Zelia Ball Page

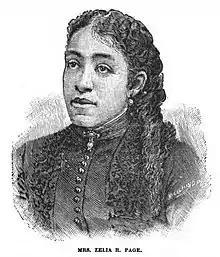

Zelia Ball Page (c. 1850–1937) was a freeborn African-American teacher who spent her career teaching African-American youths in Missouri, Oklahoma and Tennessee. Her husband was the first head of Langston University and she was the first matron.